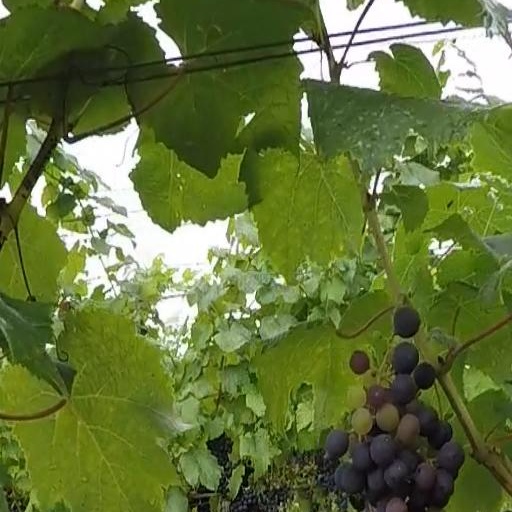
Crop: grape